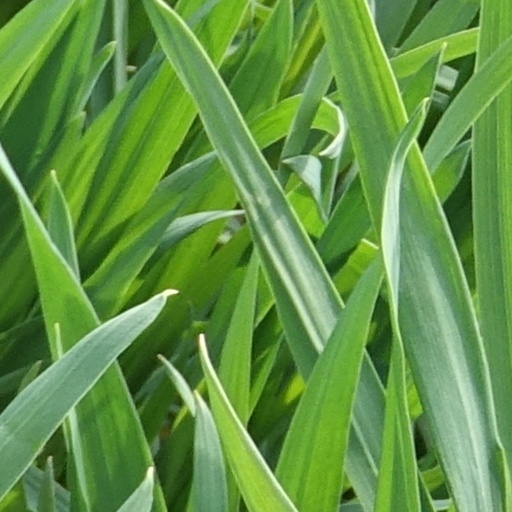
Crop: wheat